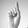
ASL letter: D